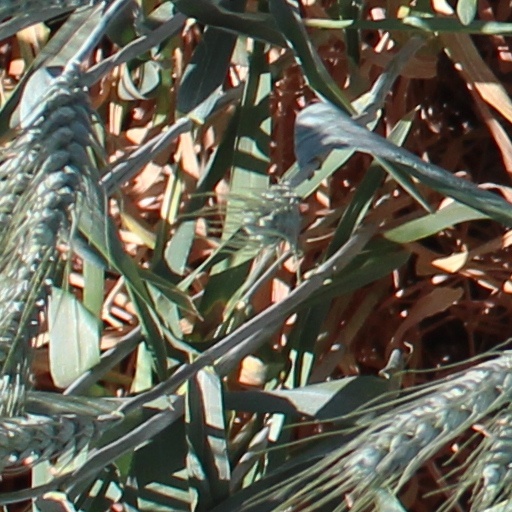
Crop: wheat